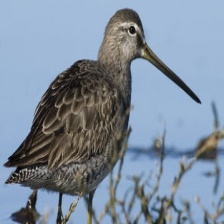
Species: SHORT BILLED DOWITCHER
Scientific name: LIMNODROMUS GRISEUS